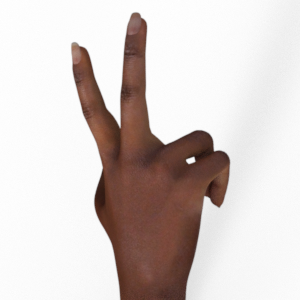
Label: scissors